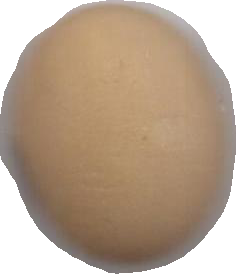
Variety: Anjasmoro